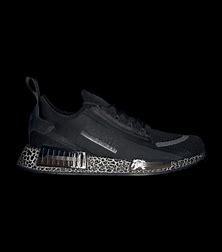
Brand: Adidas
Model: NMD_R1 Spectoo